Mian Mir

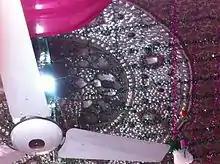
The heavily embellished ceiling of Mian Mir tomb

He was buried at a place which was about a mile from Lahore near Alamganj, that is at the south-east of the city. Mian Mir's spiritual successor was Mullah Shah Badakhshi. Mian Mir's "Mazar" (Mausoleum) still attracts hundreds of devotees each day and he is revered by many Sikhs as well as Muslims. The tomb's architecture still remains quite intact to this day. His death anniversary ('Urs' in Urdu language) is observed there by his devotees every year.